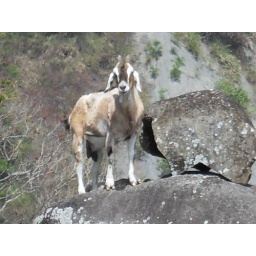
the summerhouse was built in a small hill and there're some animals around. this is goat.